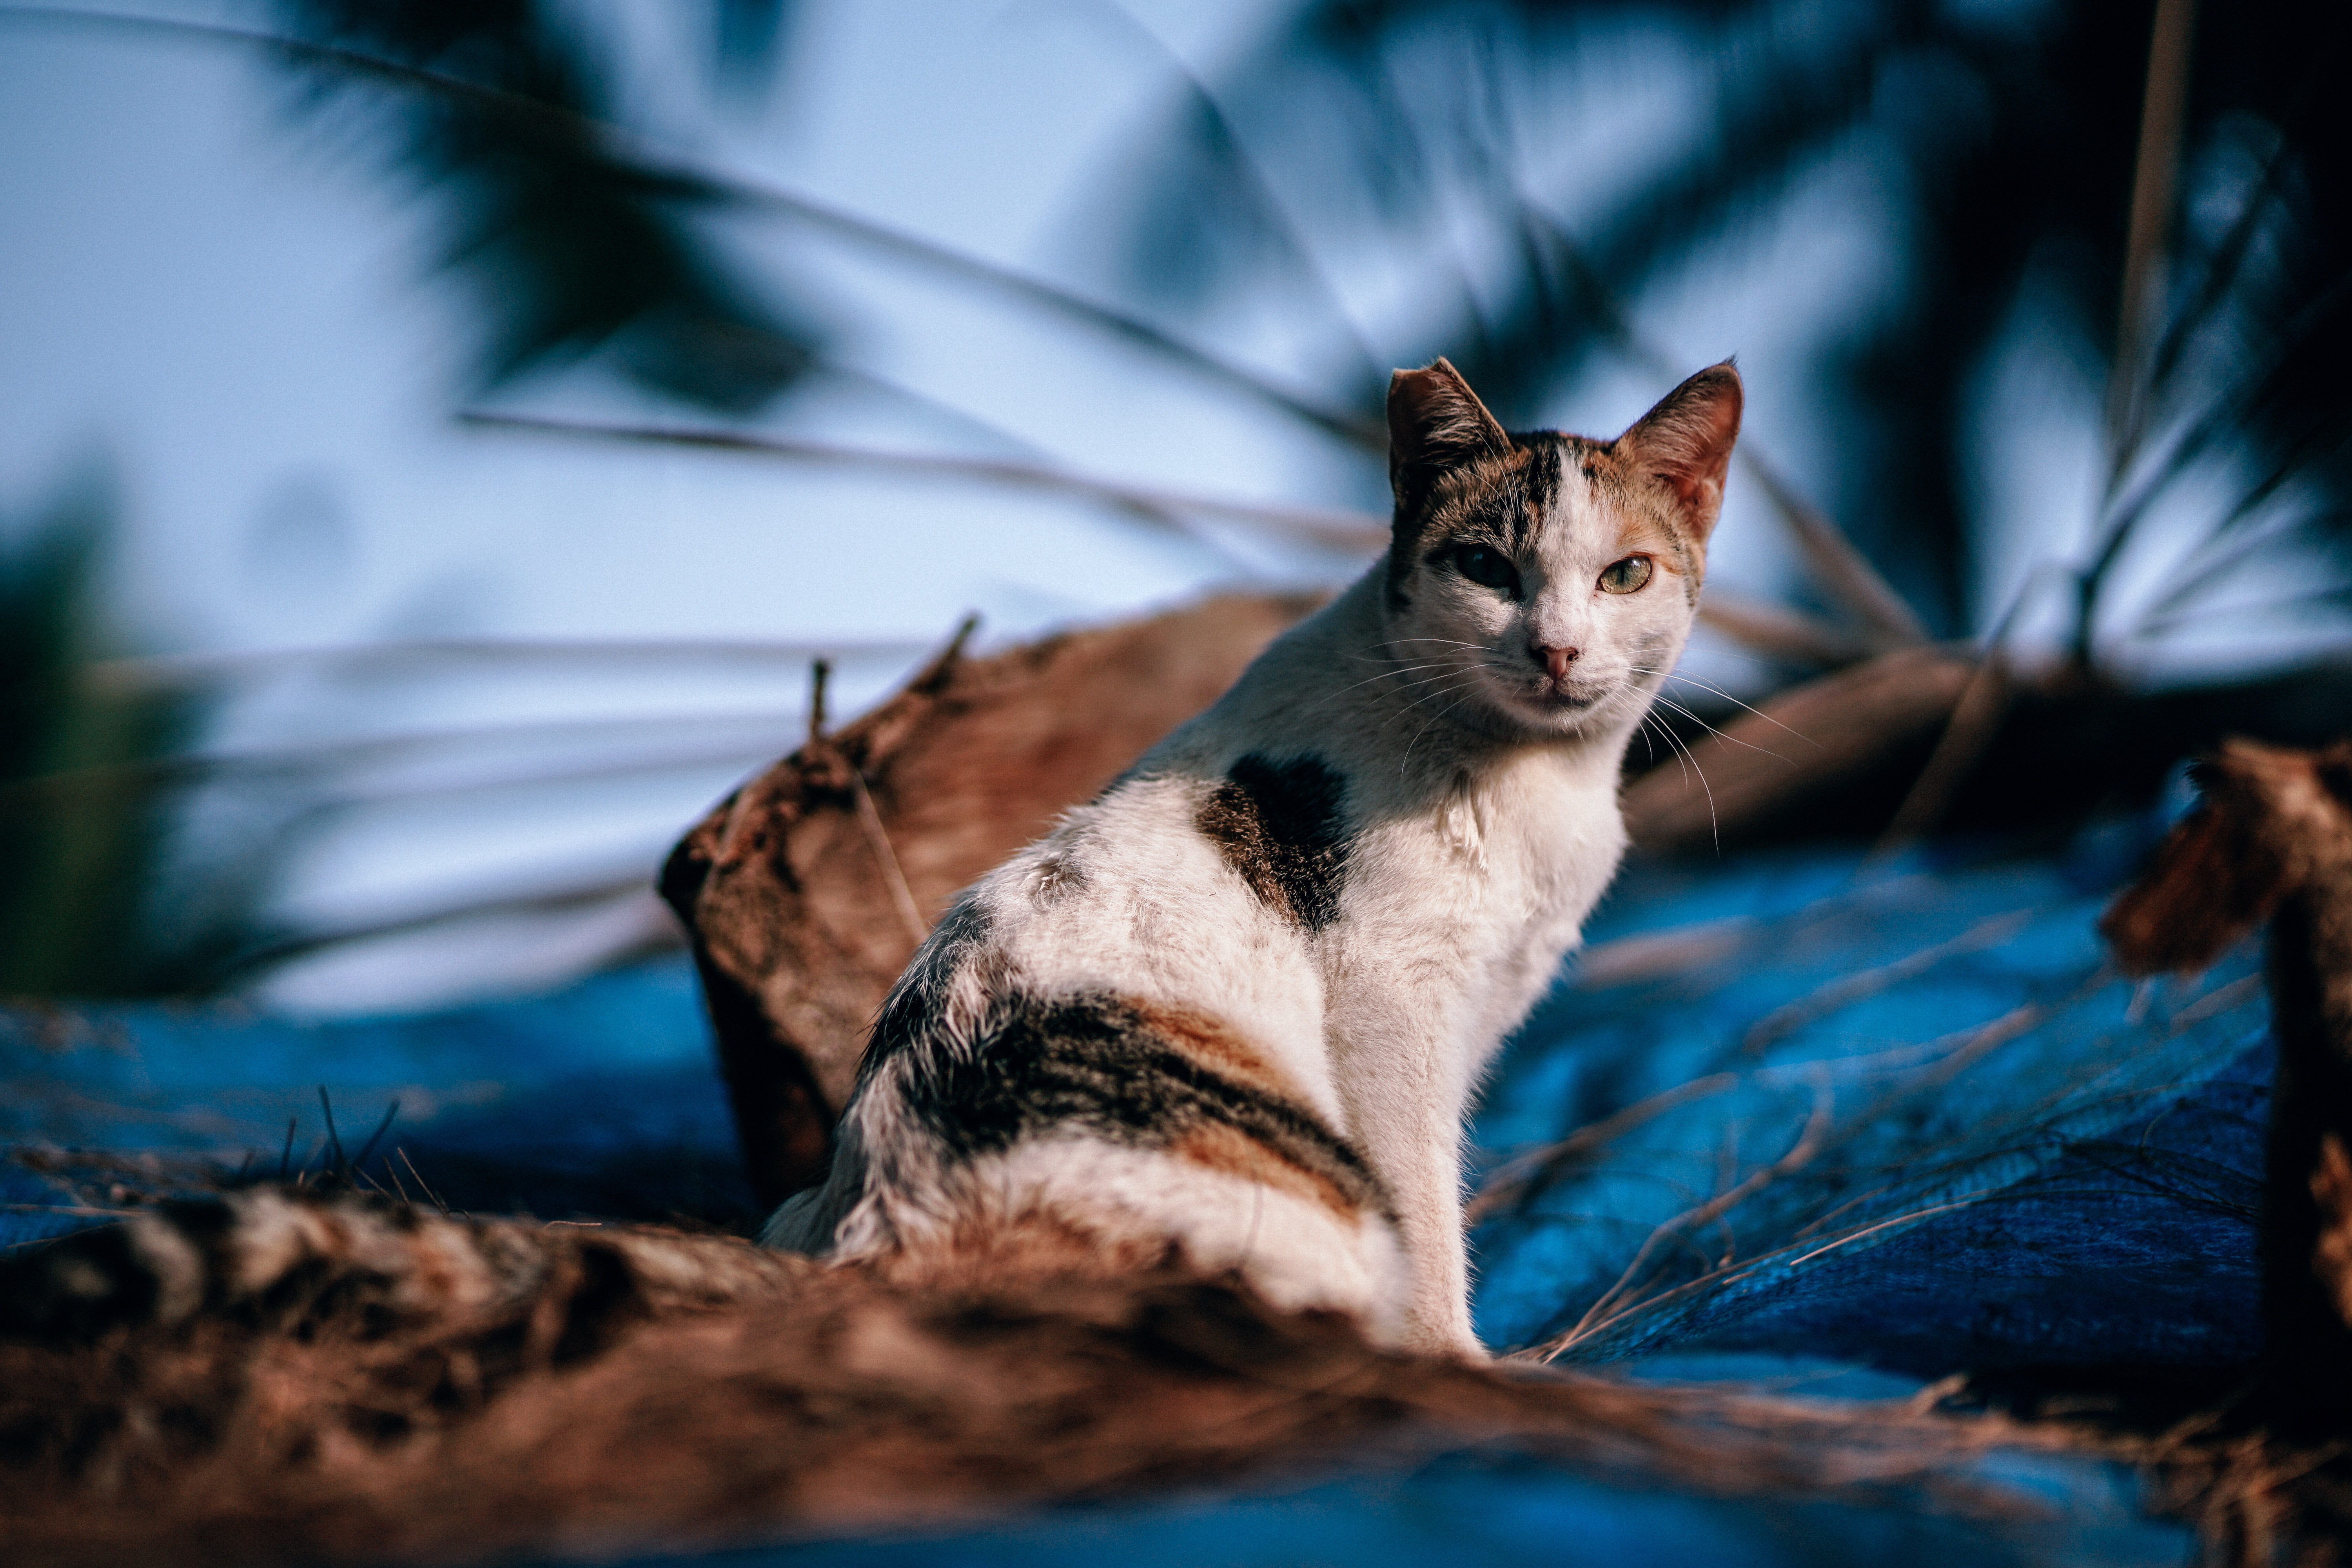
cat, felidae, whiskers, small to medium sized cats, carnivore, snout, sky, tree, wildlife, aegean cat, kitten